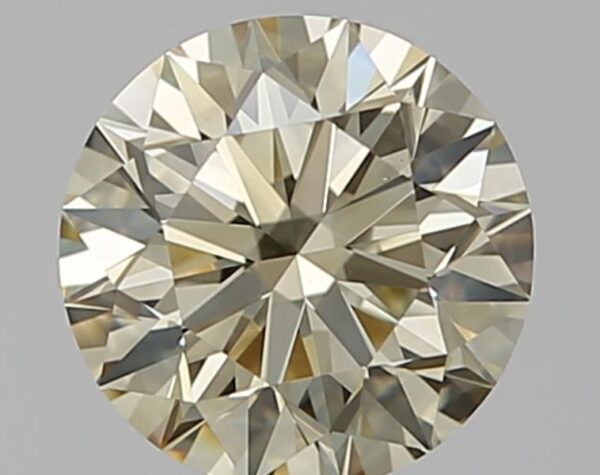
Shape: round
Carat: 1.01
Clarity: VS1
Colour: Q-R
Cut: EX
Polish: EX
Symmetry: EX
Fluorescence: F
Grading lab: GIA
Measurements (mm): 6.38 x 6.41 x 4.01